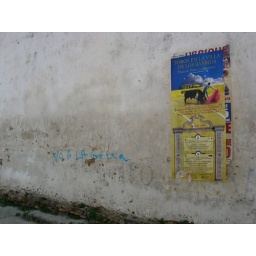
On the road to somewhere in Spain, we stopped for water and this wall caught my attention while exploring.